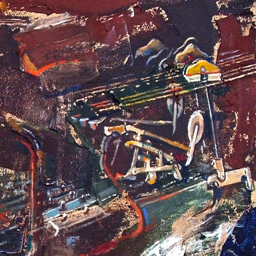
strings and hammers - detail from a larger painting